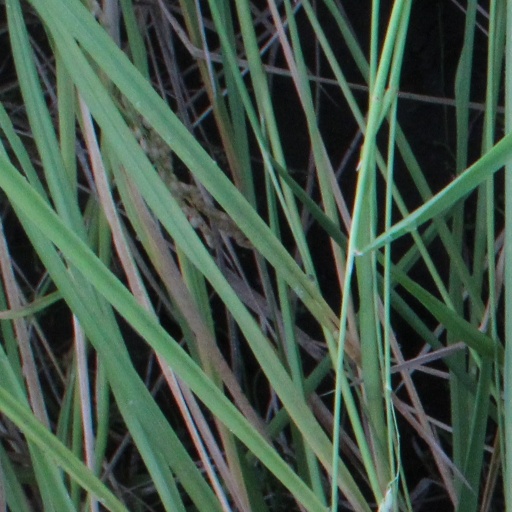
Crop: rice